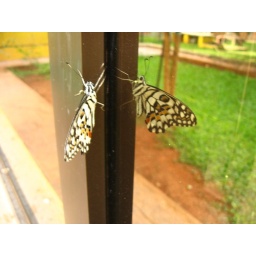
The beautiful butterfly checking its reflection in the glass